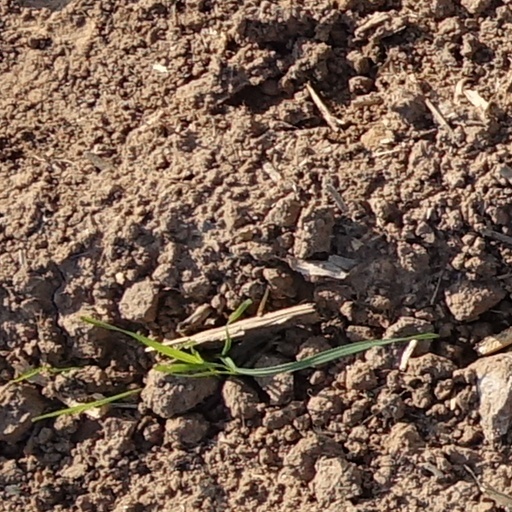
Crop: wheat